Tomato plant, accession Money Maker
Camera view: bottom (45 deg); turntable rotation: 300 degrees
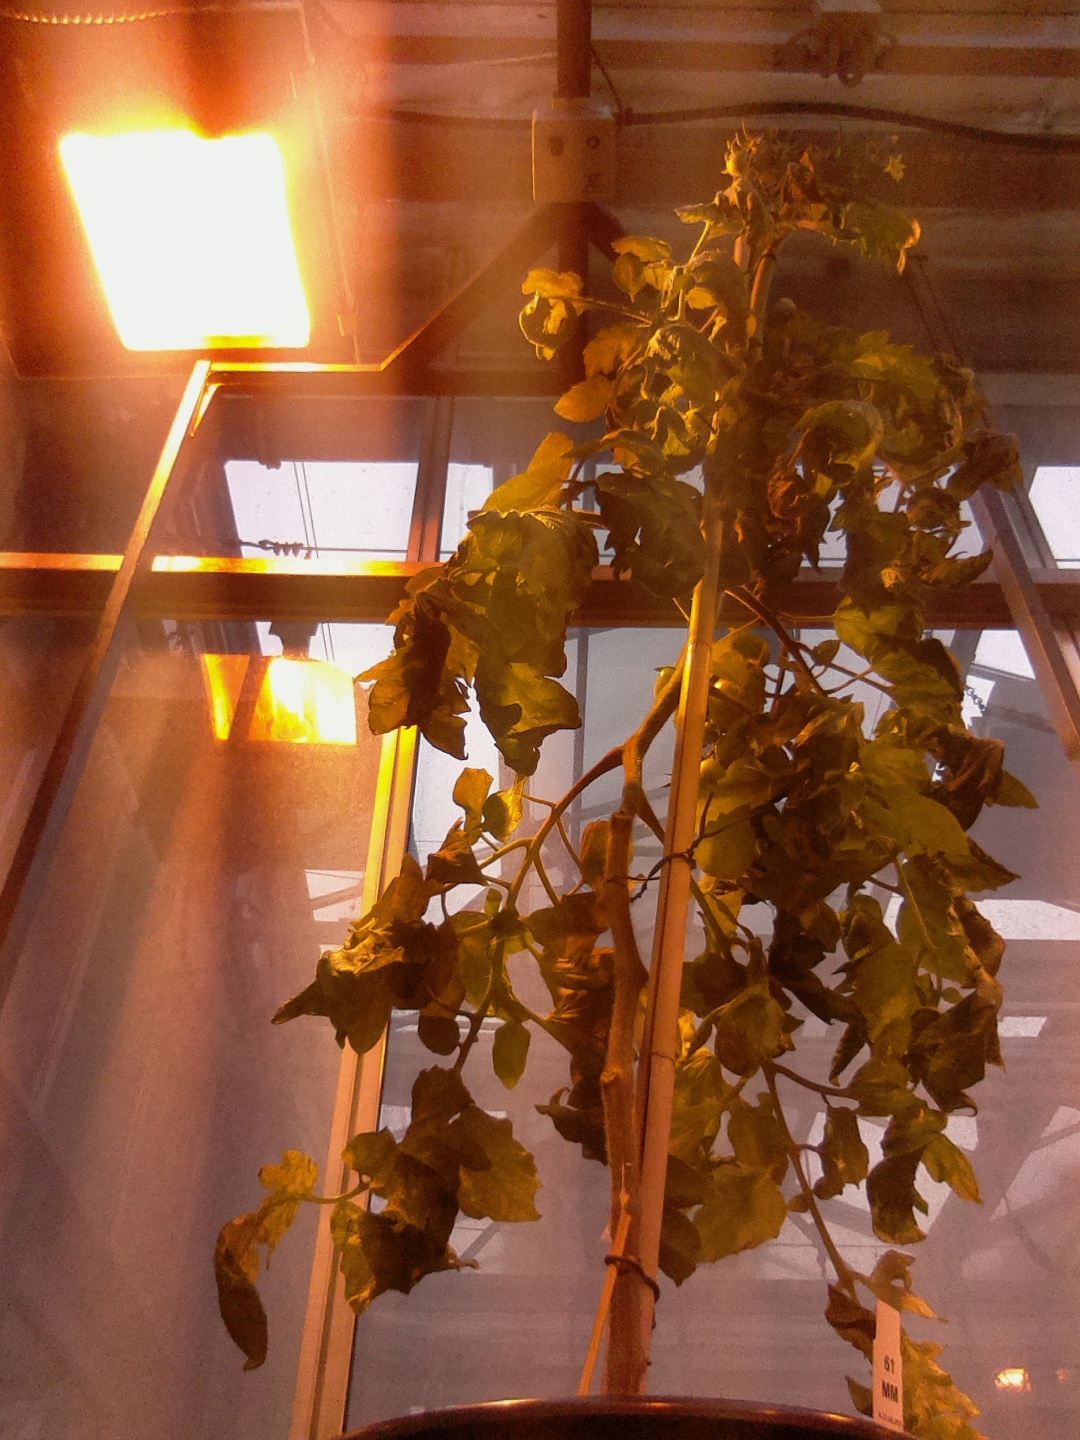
BBCH growth stage 73: 30%-40% of final fruit size